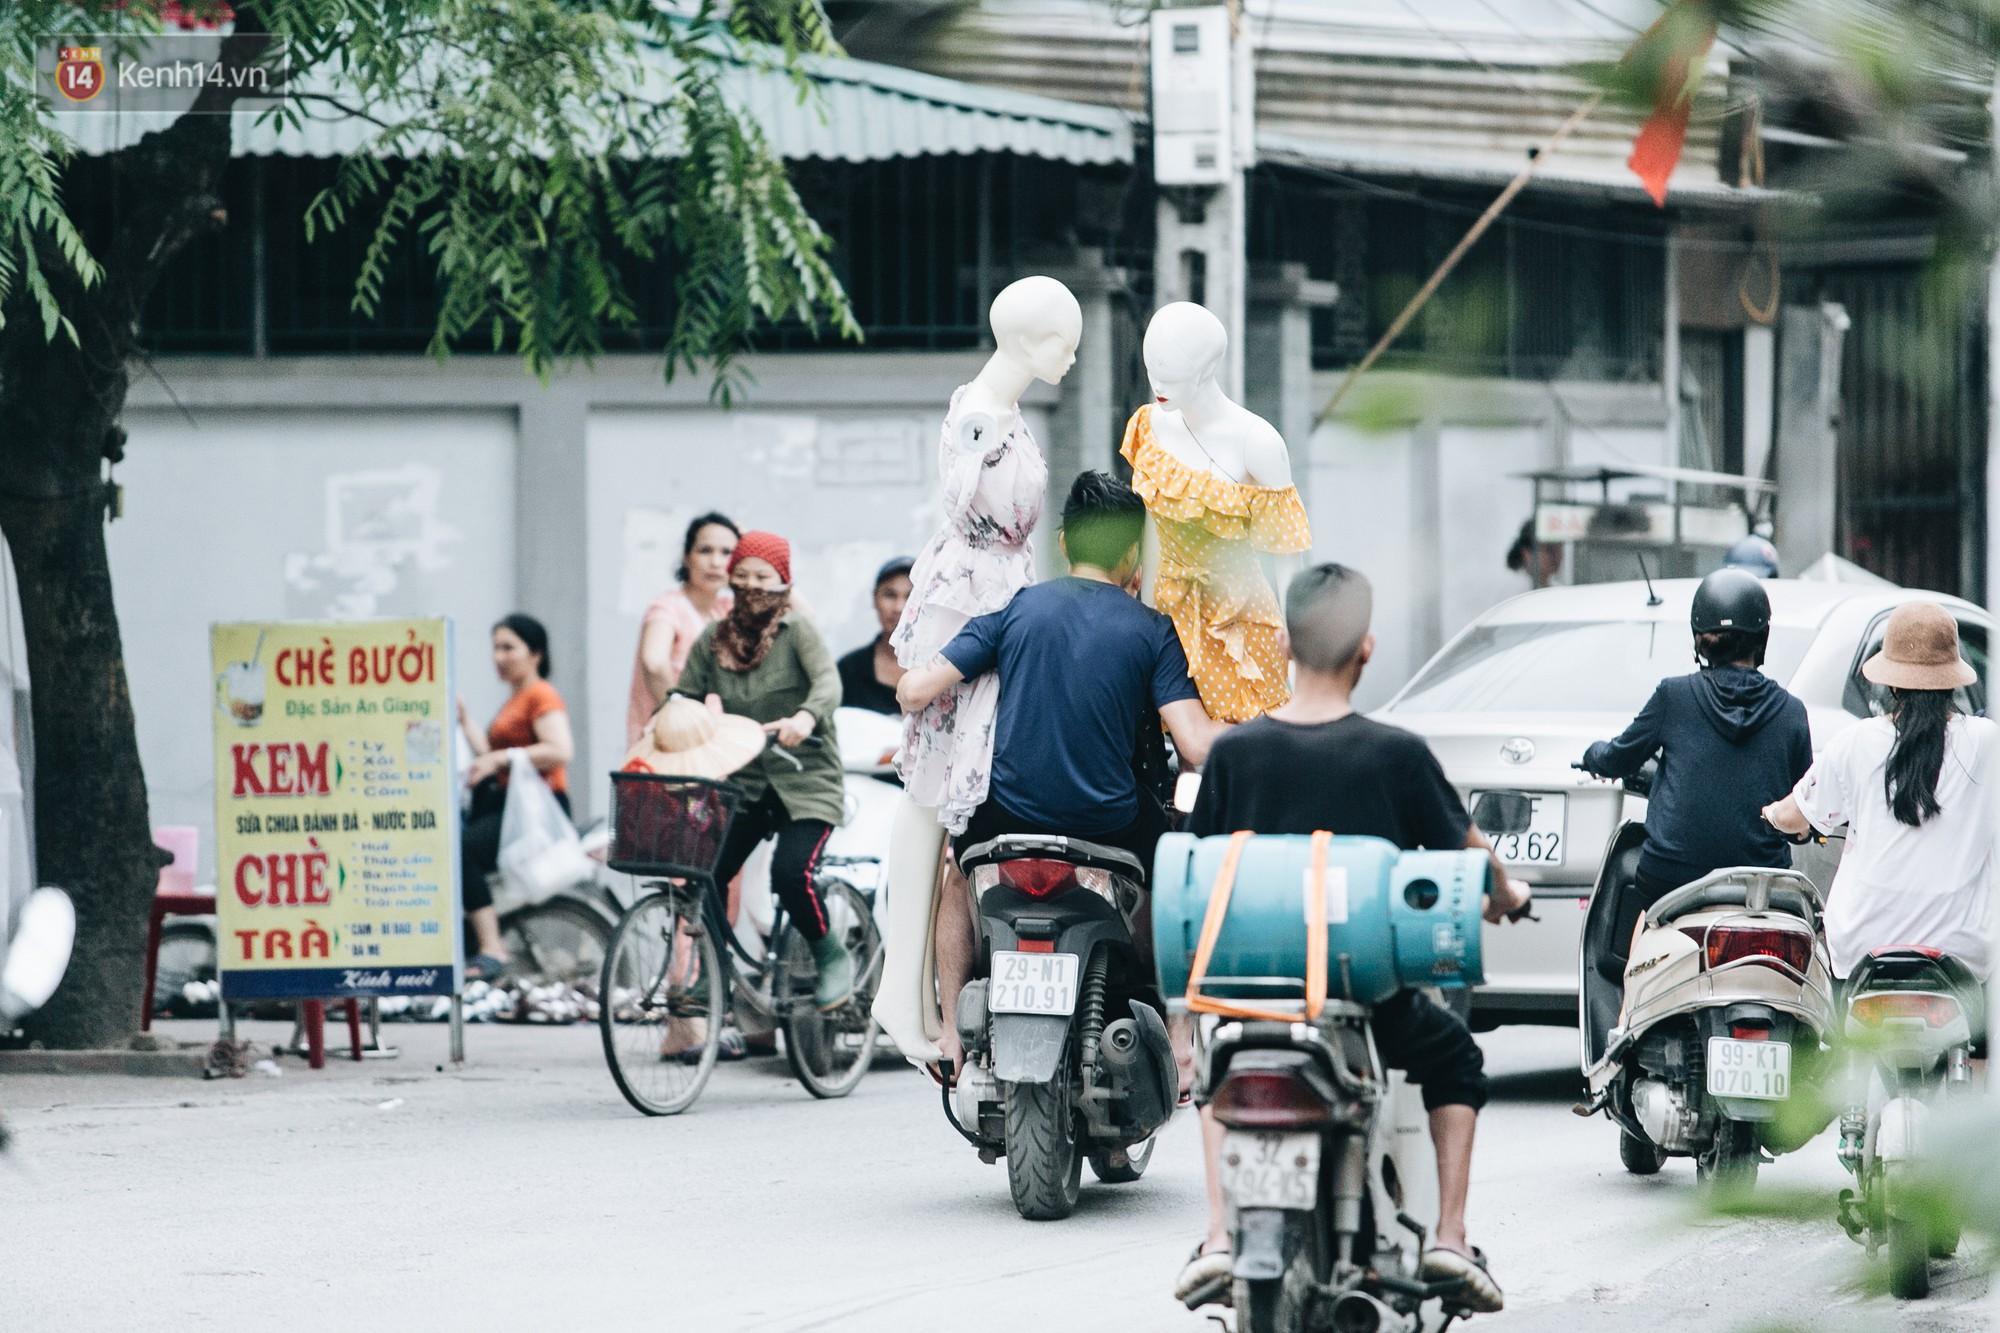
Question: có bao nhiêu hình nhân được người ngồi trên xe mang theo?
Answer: có hai hình nhân